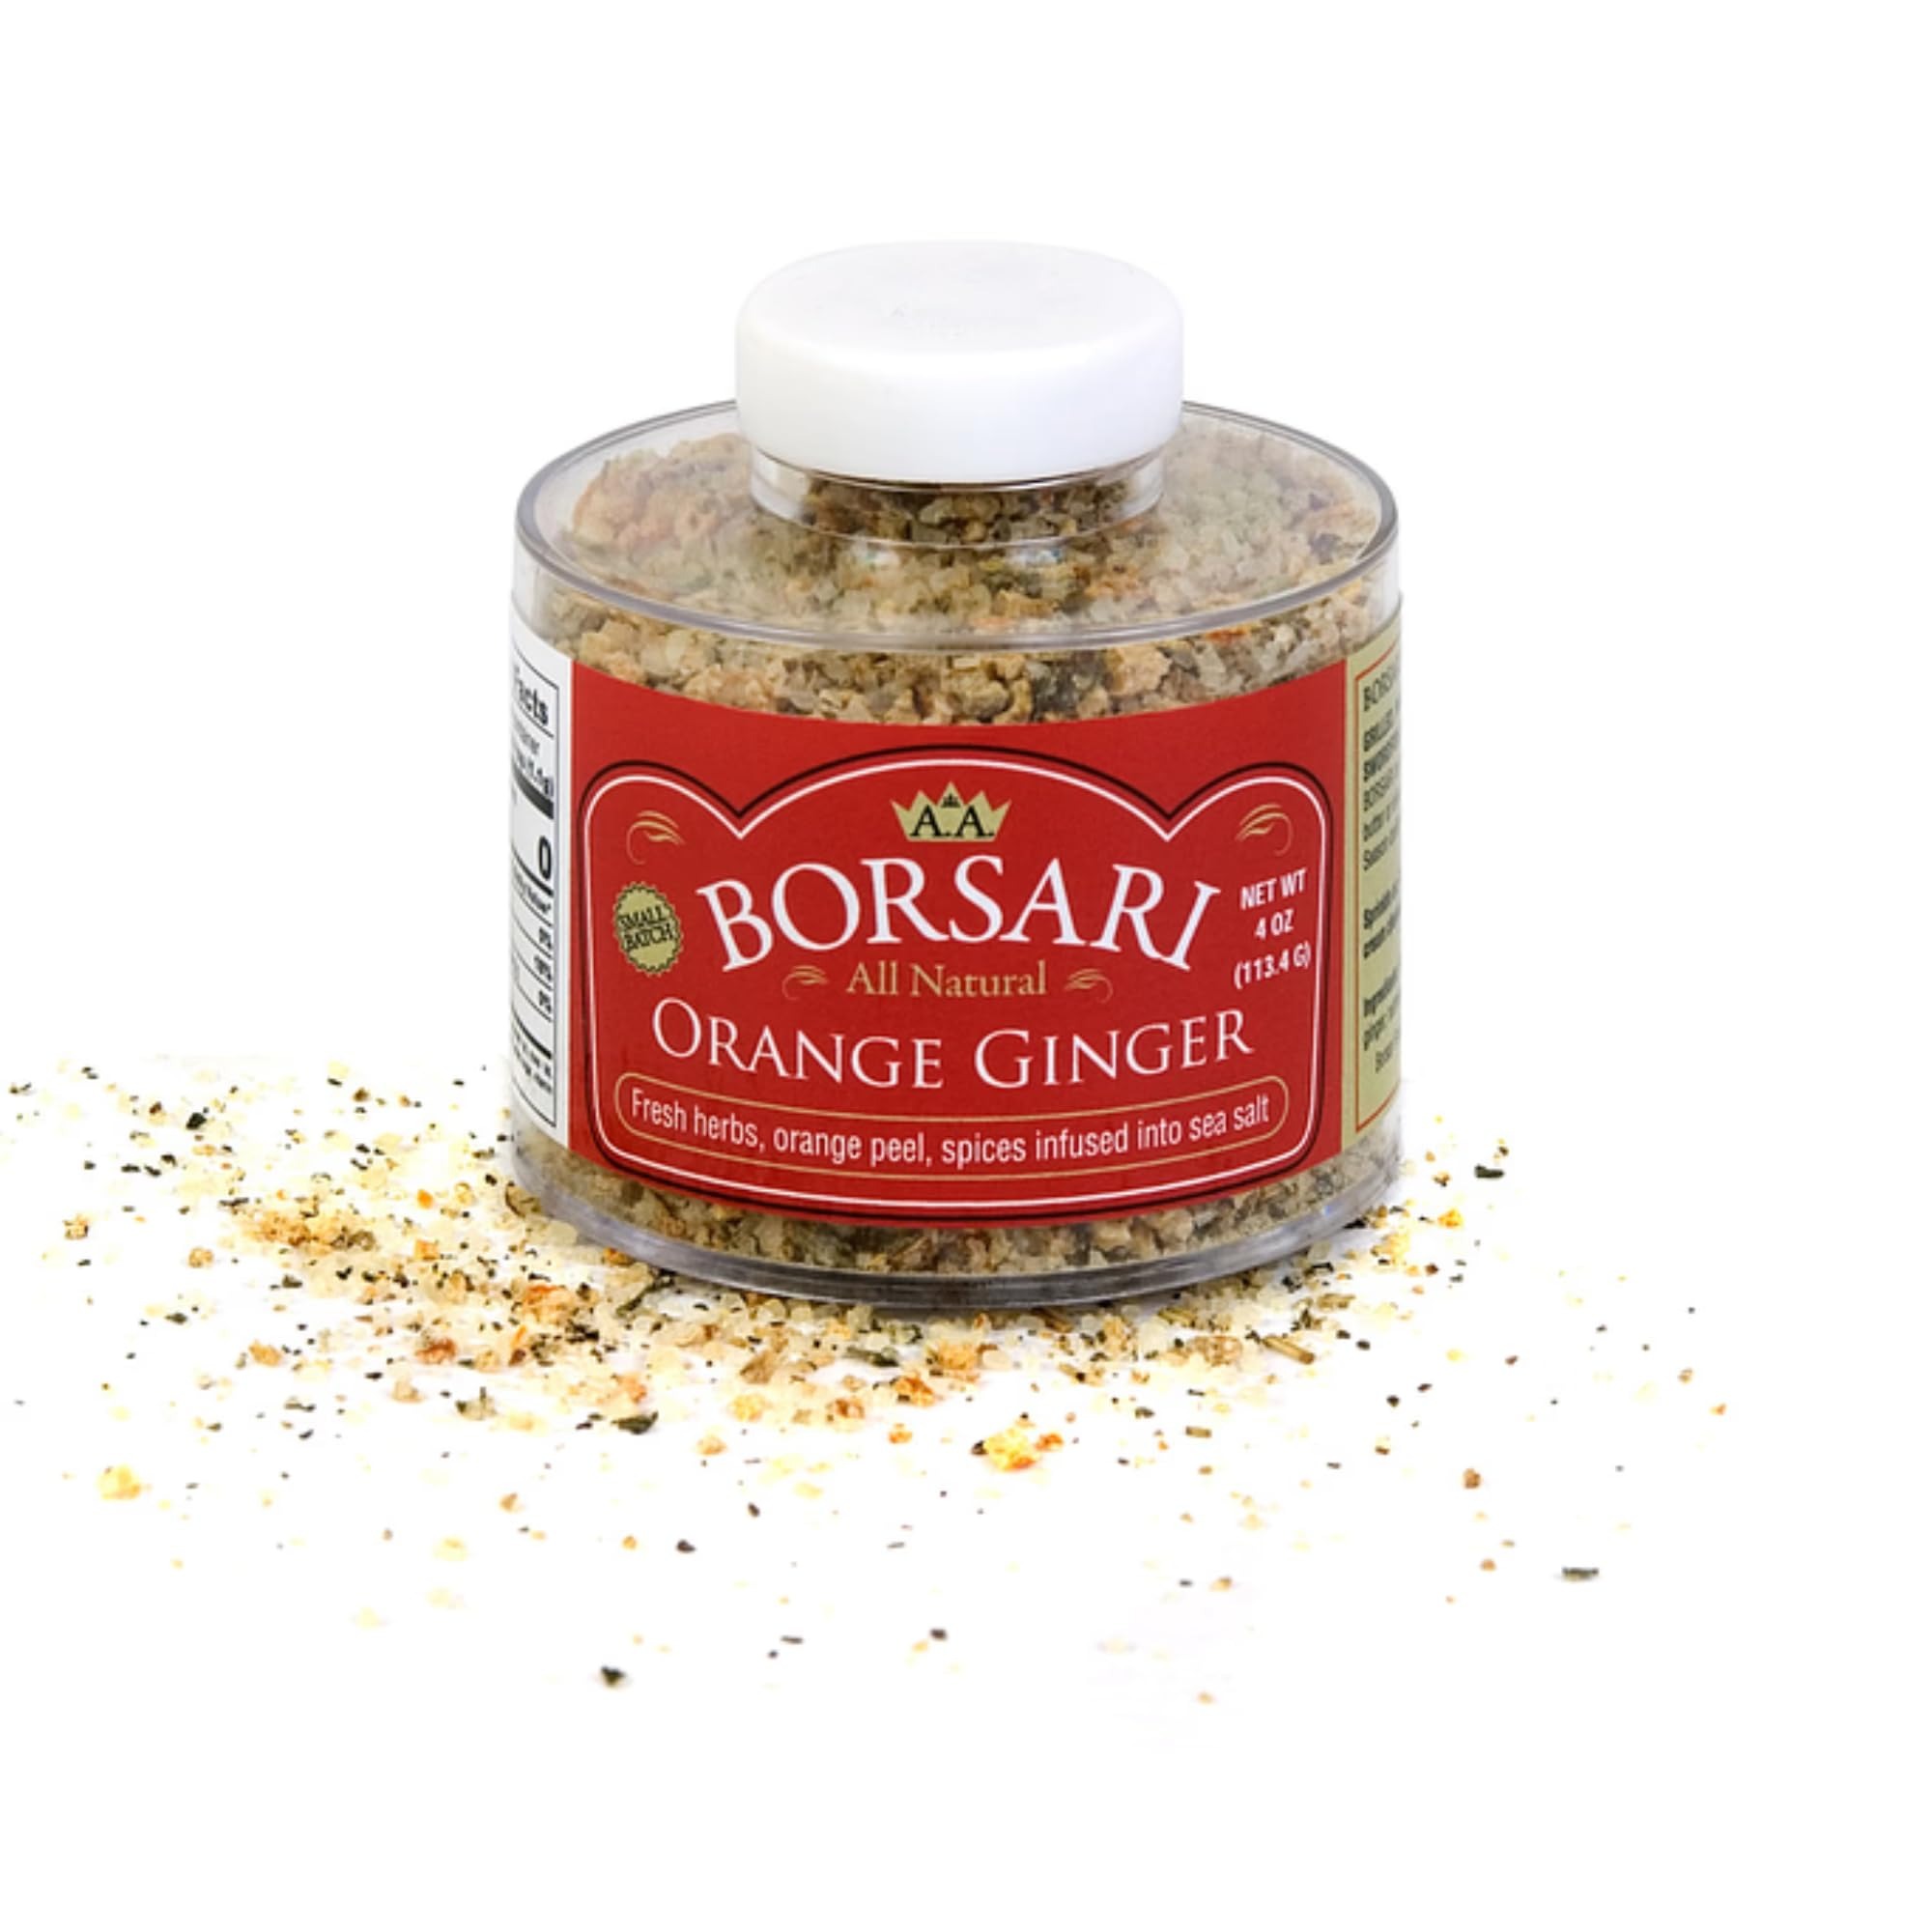
Item Name: Borsari Orange Ginger Seasoned Salt - Gourmet Salt For Cooking With Orange Ginger and Herbs - Gluten Free All Natural and Keto Friendly Multi-Purpose Seasoning - 4 oz Shaker Bottle
Bullet Point 1: GUILT FREE FLAVOR: Borsari premium seasoning blends are gluten-free, vegan, and lactose-free. Our zero-carb, keto seasonings contain no MSG or added sugars, and are made with only high quality, all natural ingredients.
Bullet Point 2: BURST OF FLAVOR: This versatile, distinct seasoning salt blend is perfect for fish, chicken, meat, vegetables, salads, and in recipes with an Asian flare. Mix into a sauce, soup or marinade for a pop of real flavor!
Bullet Point 3: SMALL BATCHED FOR PREMIUM QUALITY: Borsari Orange Ginger Seasoning is crafted in small batches and slowly cured to ensure a rich and aromatic flavor. This premium seasoning makes a great gift for men on father’s day!
Bullet Point 4: WHOLE 30 AND PALEO FRIENDLY: Gluten Free, Lactose Free, Vegan, Keto Friendly, Whole 30 Friendly, Paleo Friendly, 0 Carbs, No Preservatives, No MSG.
Bullet Point 5: EASY STACKABLE SHAKER BOTTLE: Whether using for grilling, roasting, pan frying or simply sprinkling on, the 4 ounce shaker top is perfect to apply seasoning with ease. The stackable design allows you to maximize cabinet and pantry space. Our seasoned salt sets are perfect stocking stuffers for your friends and family this holiday season! Excellent for Christmas gifts, a food gift basket, or adding to your spice collection!
Product Description: Our small batch, gourmet Orange Ginger Seasoning is made from sea salt, garlic, basil, rosemary, black pepper, orange peel, nutmeg. Great for creating a unique and versatile flavor to any dish with just a few shakes. Also available in a seasoned salt set that is great for gifts or adding to your spice rack! Borsari strives to make each seasoning as authentic as Noni Borsari’s, who concocted and passed on her incredibly flavorful seasoning recipes from Italy.
Value: 4.0
Unit: Ounce

Price: 10.29